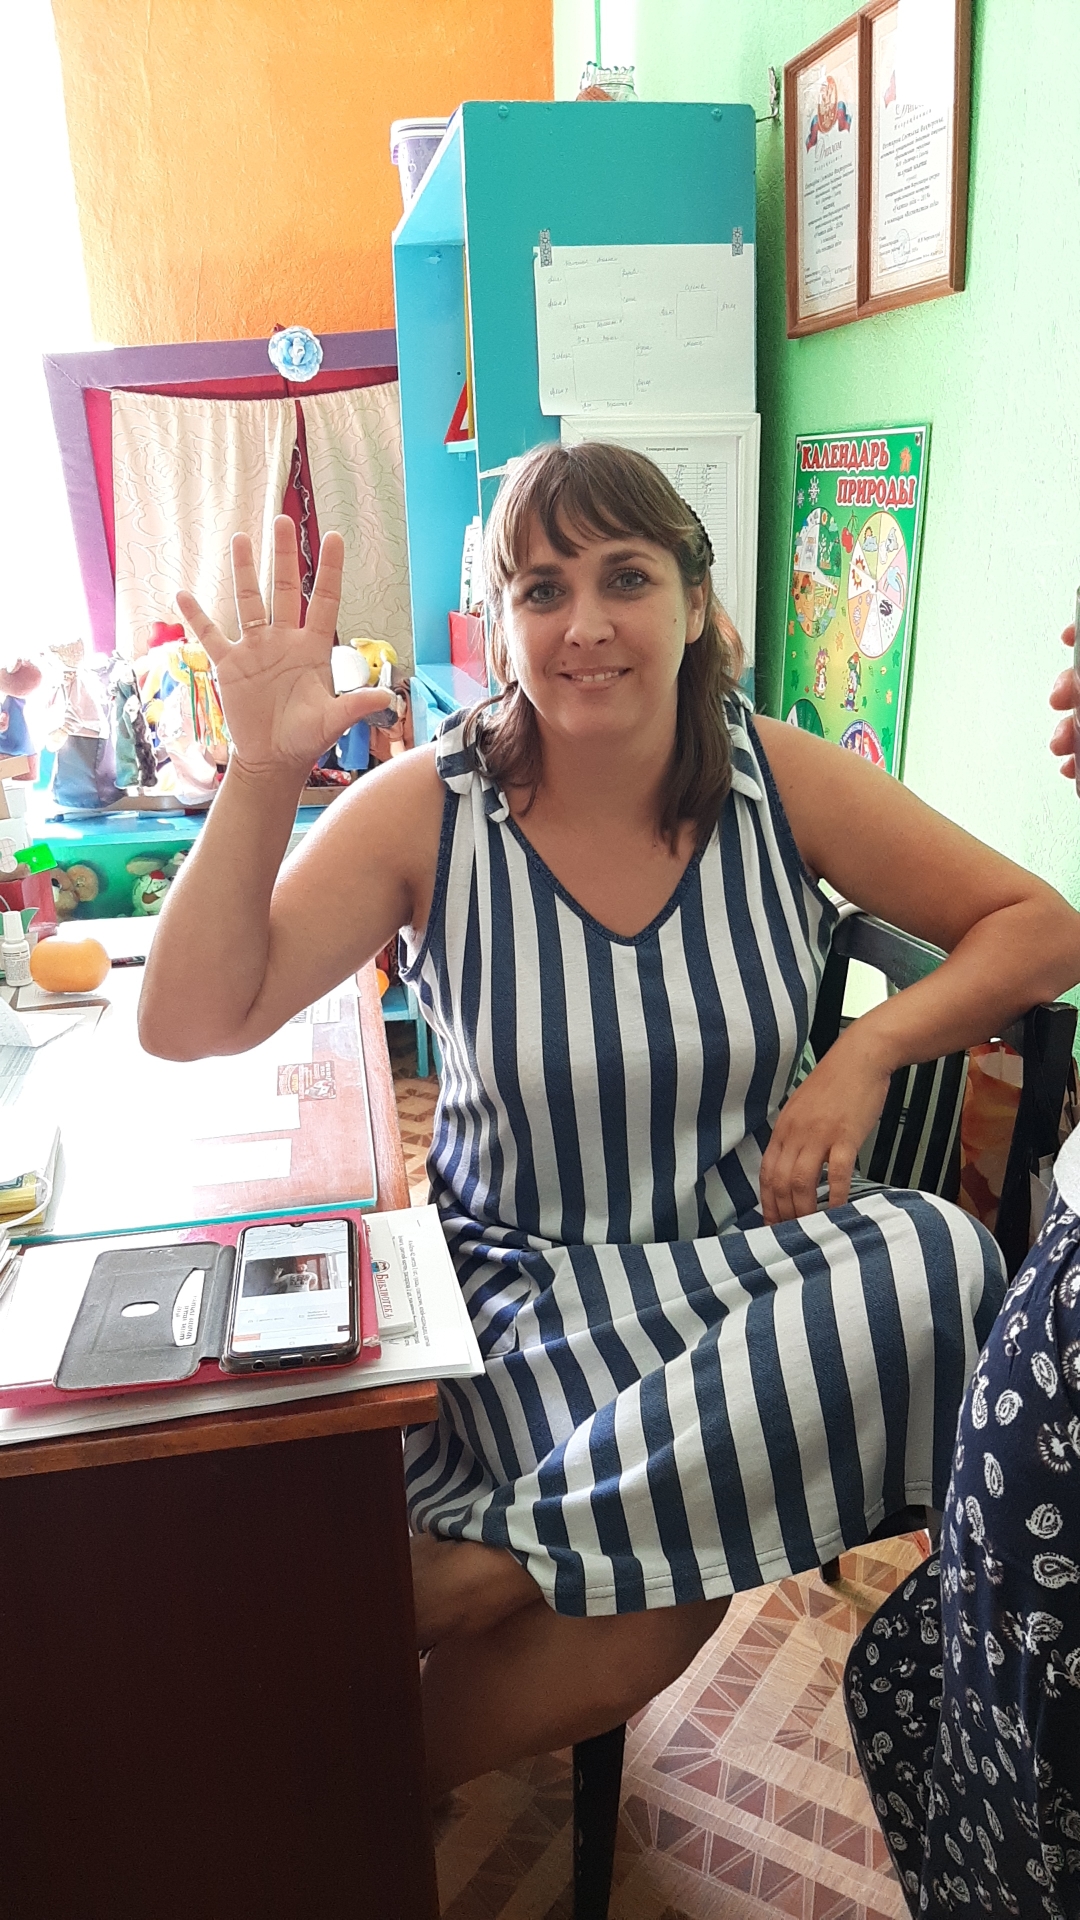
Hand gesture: palm